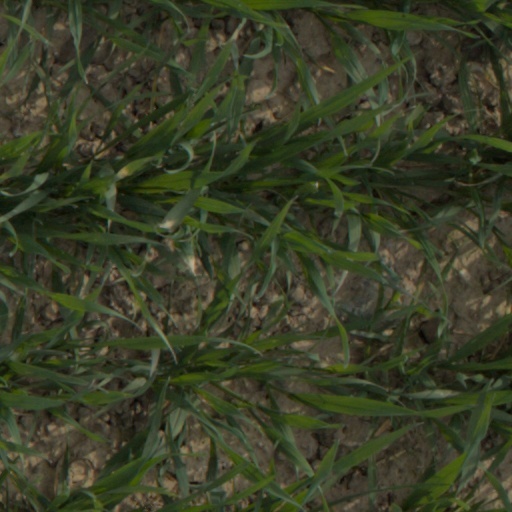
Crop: wheat